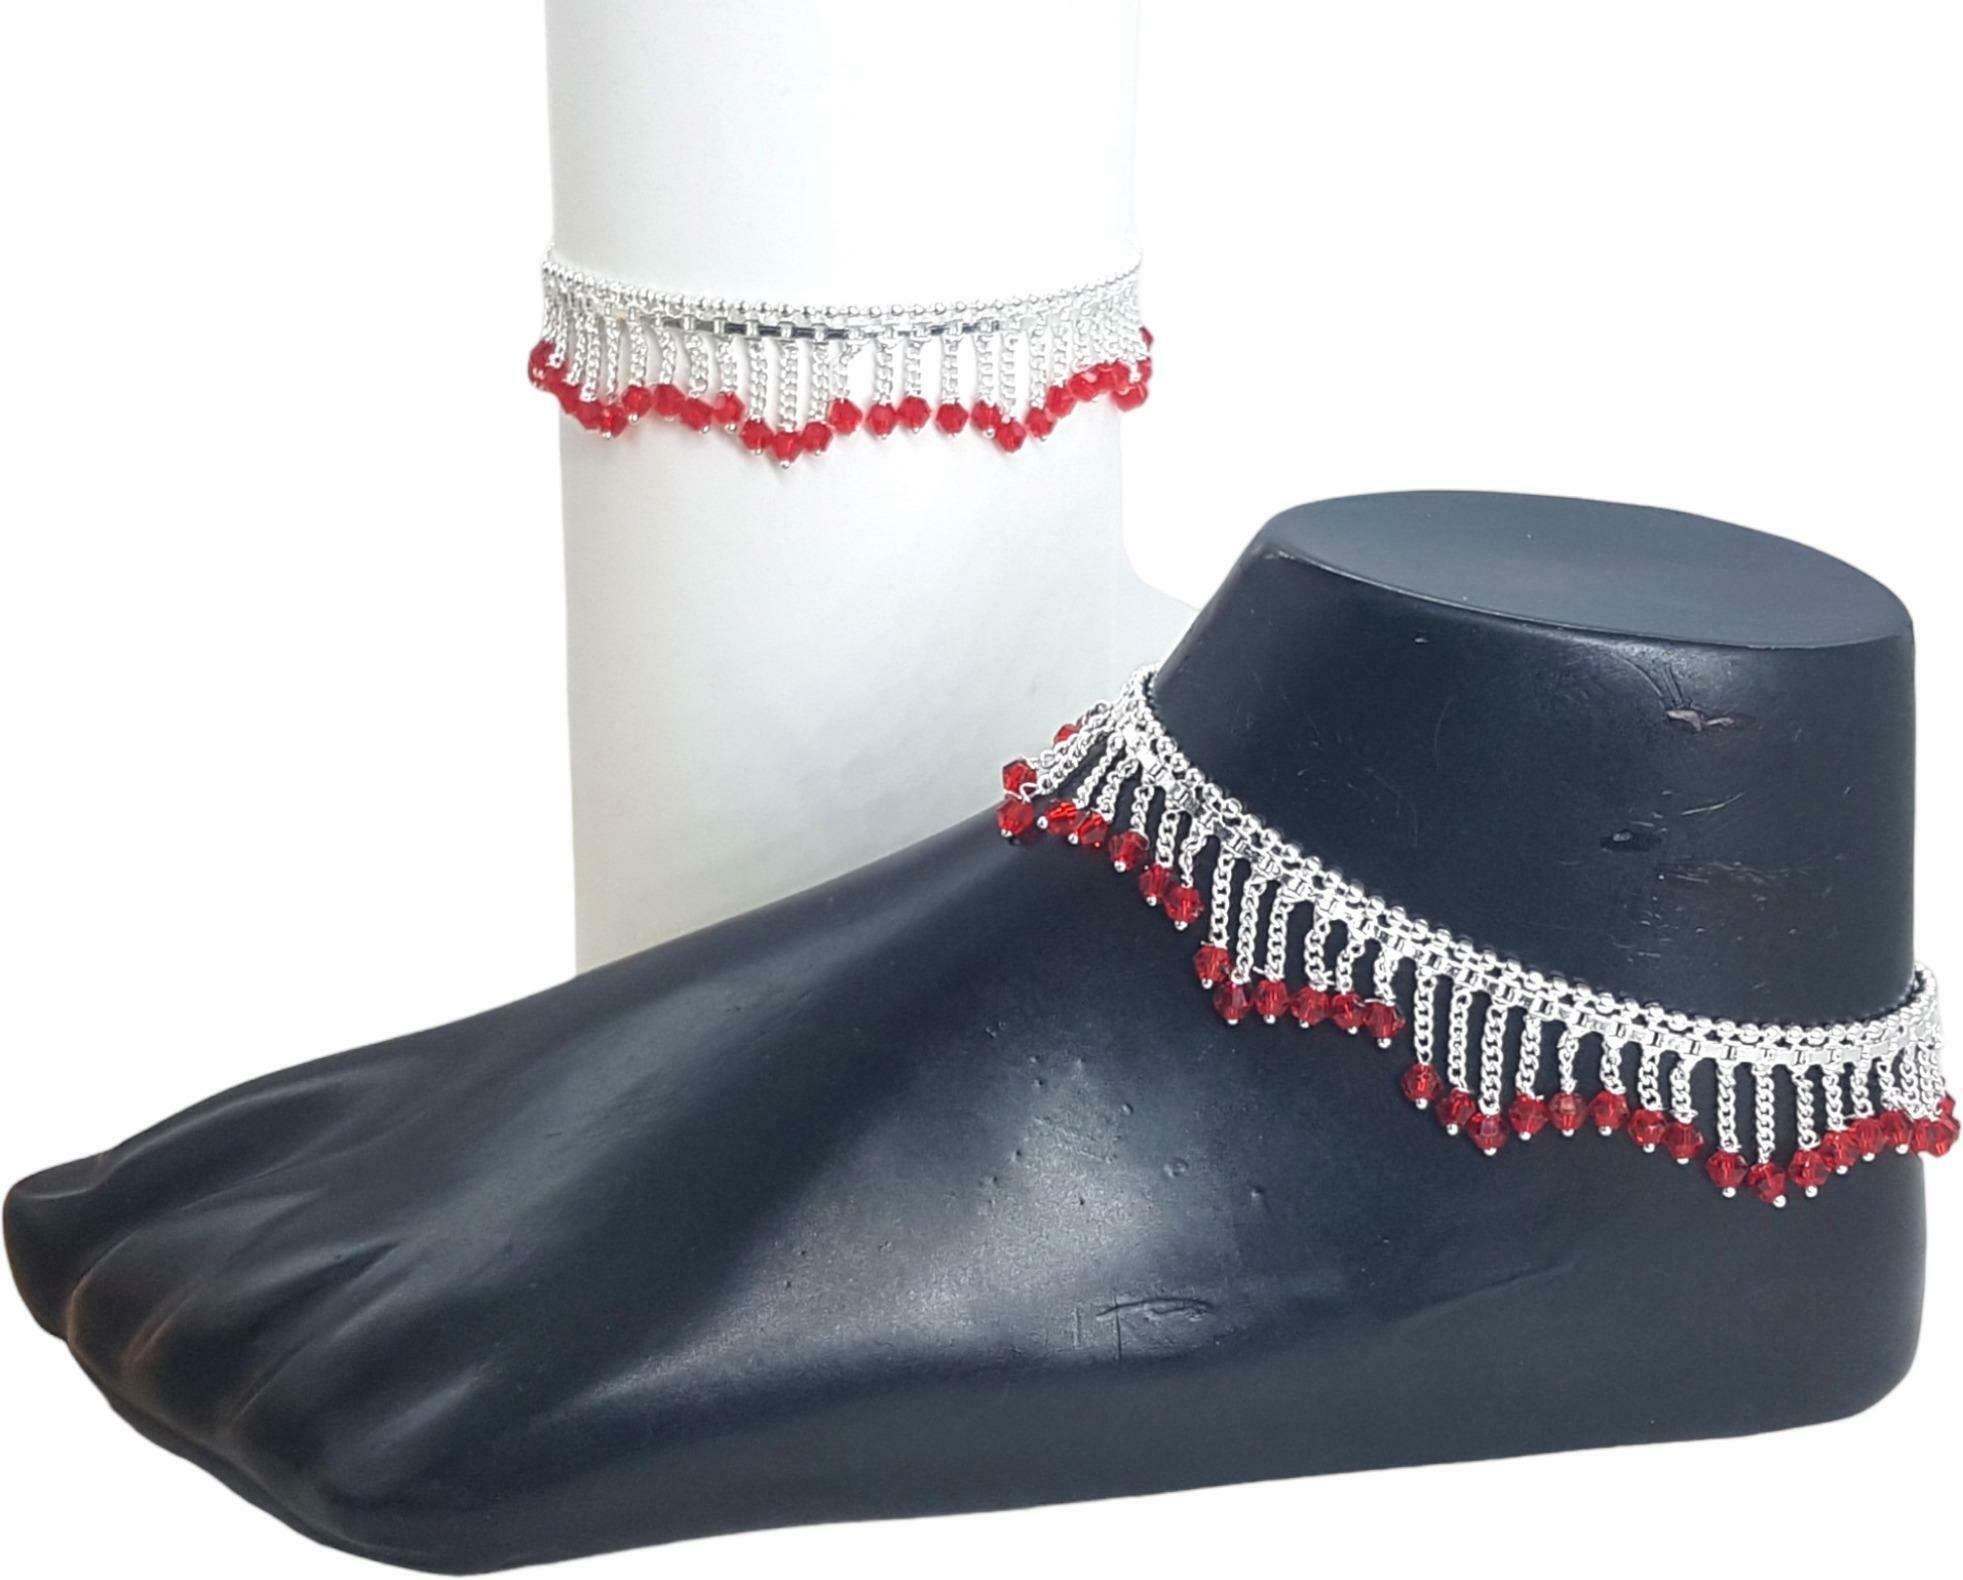
BR Ornaments A236 Alloy Anklet (Pack of 2)
Type: Anklet
Brand: BR Ornaments
Price: Rs. 299
 This silver anklet looks good with all indian outfitsor traditional outfits suitable girls and women of all ages. grab this pair of anklets, you will feel stylish ankle and shining silver anklet will make beautiful, you must buy the sns traders anklets you will never go wrong with the latest design, fancy anklets in silver jewellery.